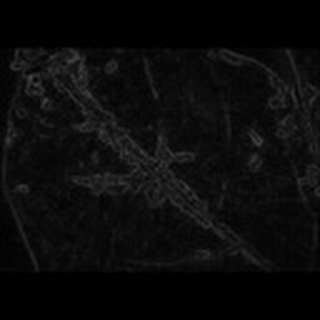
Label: cotton_bacterial_blight